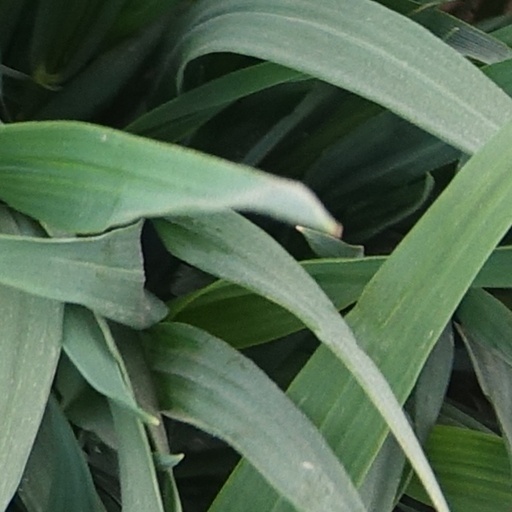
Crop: wheat